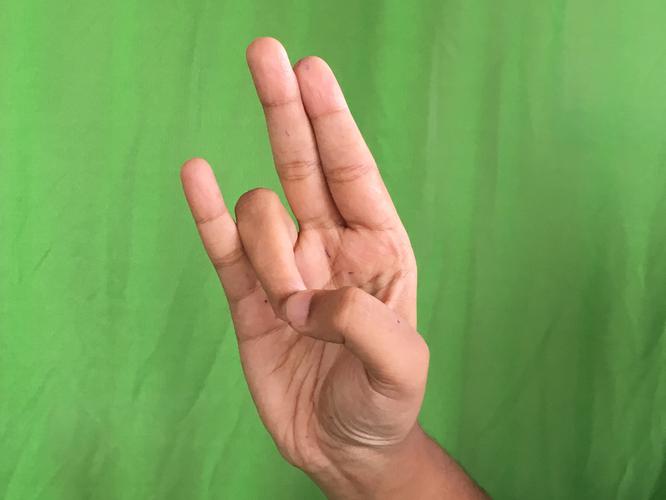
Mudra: Mayura
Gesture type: single_hand